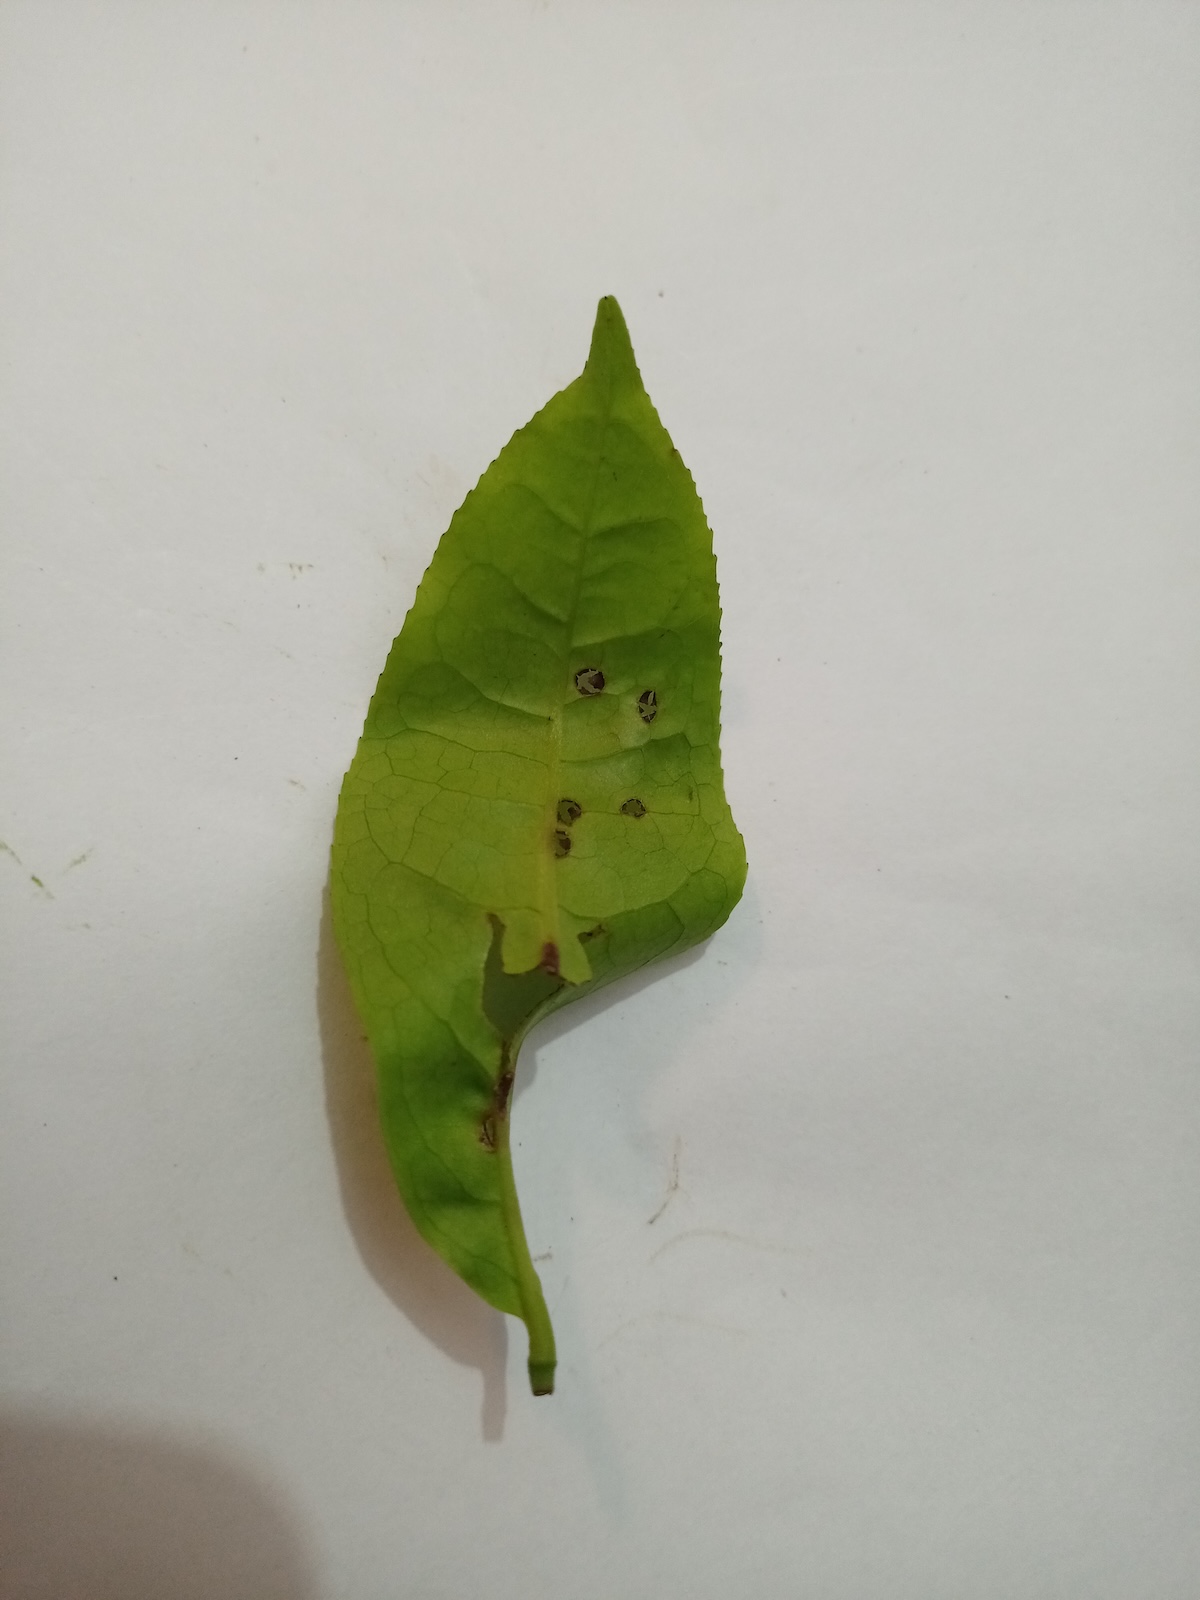
Label: Green mirid bug